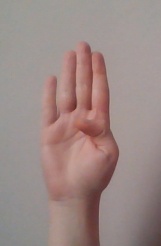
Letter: kaaf